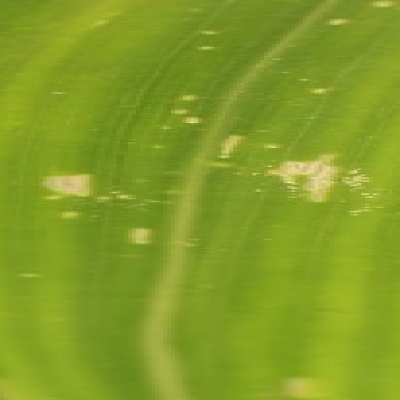
Label: Corn_(Maize)___Leaf_Spot